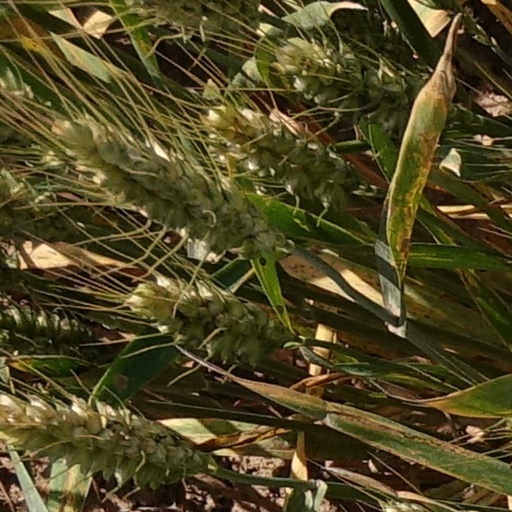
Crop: wheat